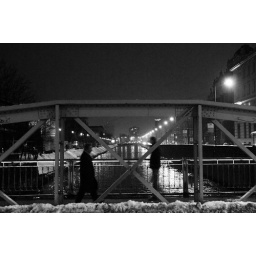
Crossing the bridge above Miljacka river in Sarajevo, 2008